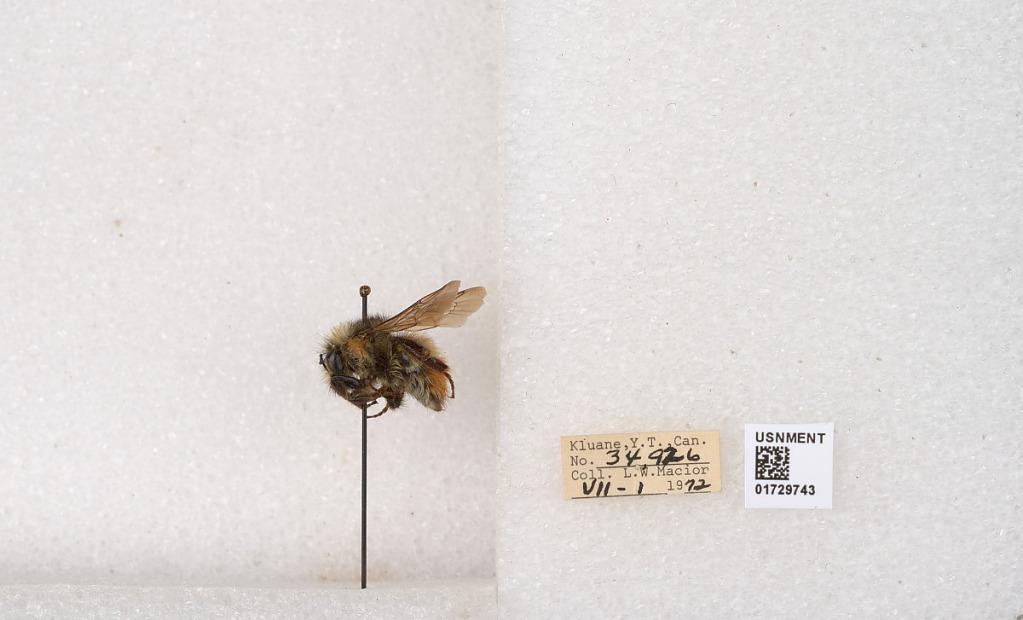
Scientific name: Bombus flavifrons Cresson
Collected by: L. Macior
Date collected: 1972-7-1
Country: Canada
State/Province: Yukon Territory
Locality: Kluane National Park and Reserve
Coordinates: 60.7493, -139.504